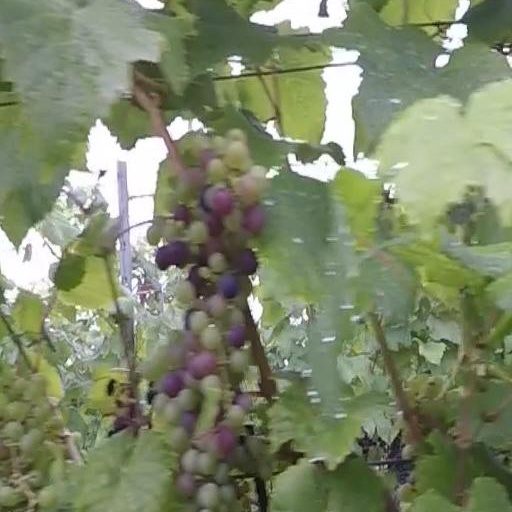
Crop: grape